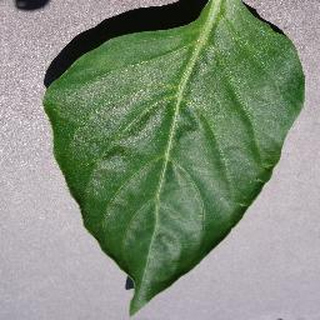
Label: healthy_bell_pepper